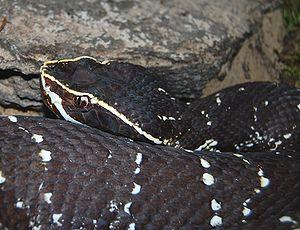
Agkistrodon bilineatus est une espèce de serpents de la famille des Viperidae.